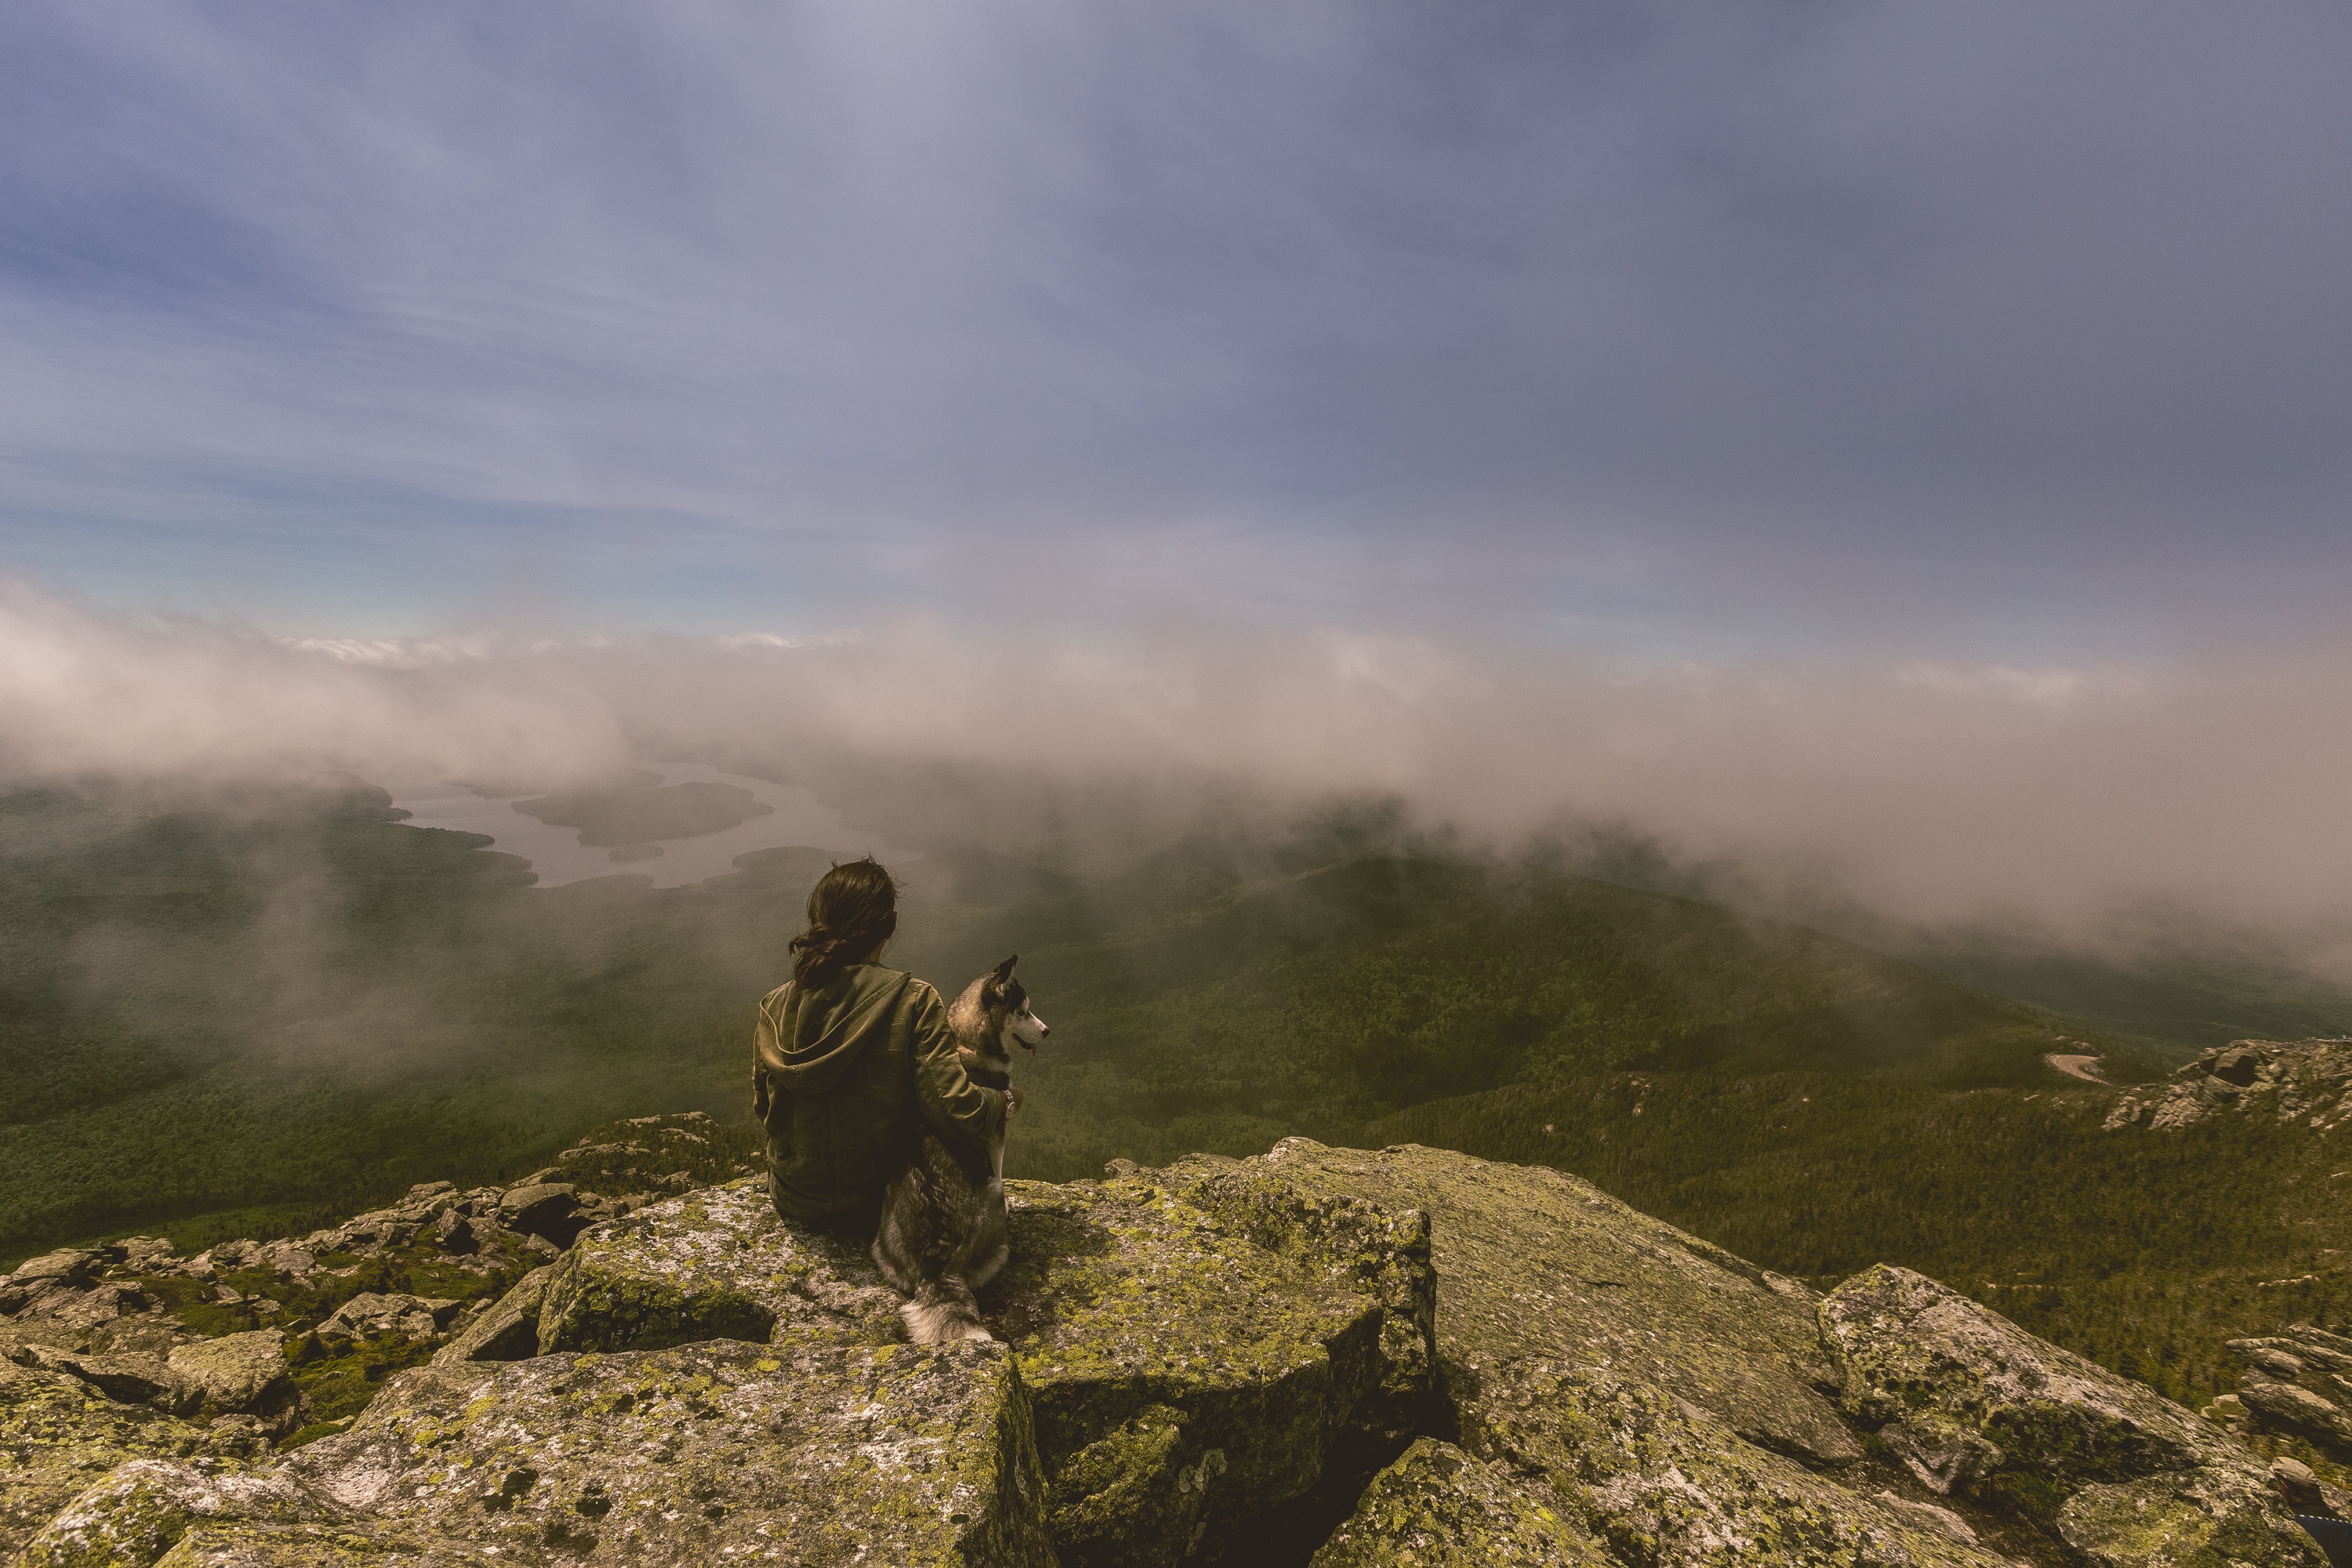
landscape, nature, forest, rock, wilderness, person, mountain, cloud, sky, girl, mist, sunlight, morning, hill, adventure, dog, mountain range, weather, terrain, ridge, summit, screenshot, atmospheric phenomenon, mountainous landforms